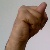
The image shows a hand gesture representing the letter 'N' in Indian Sign Language.